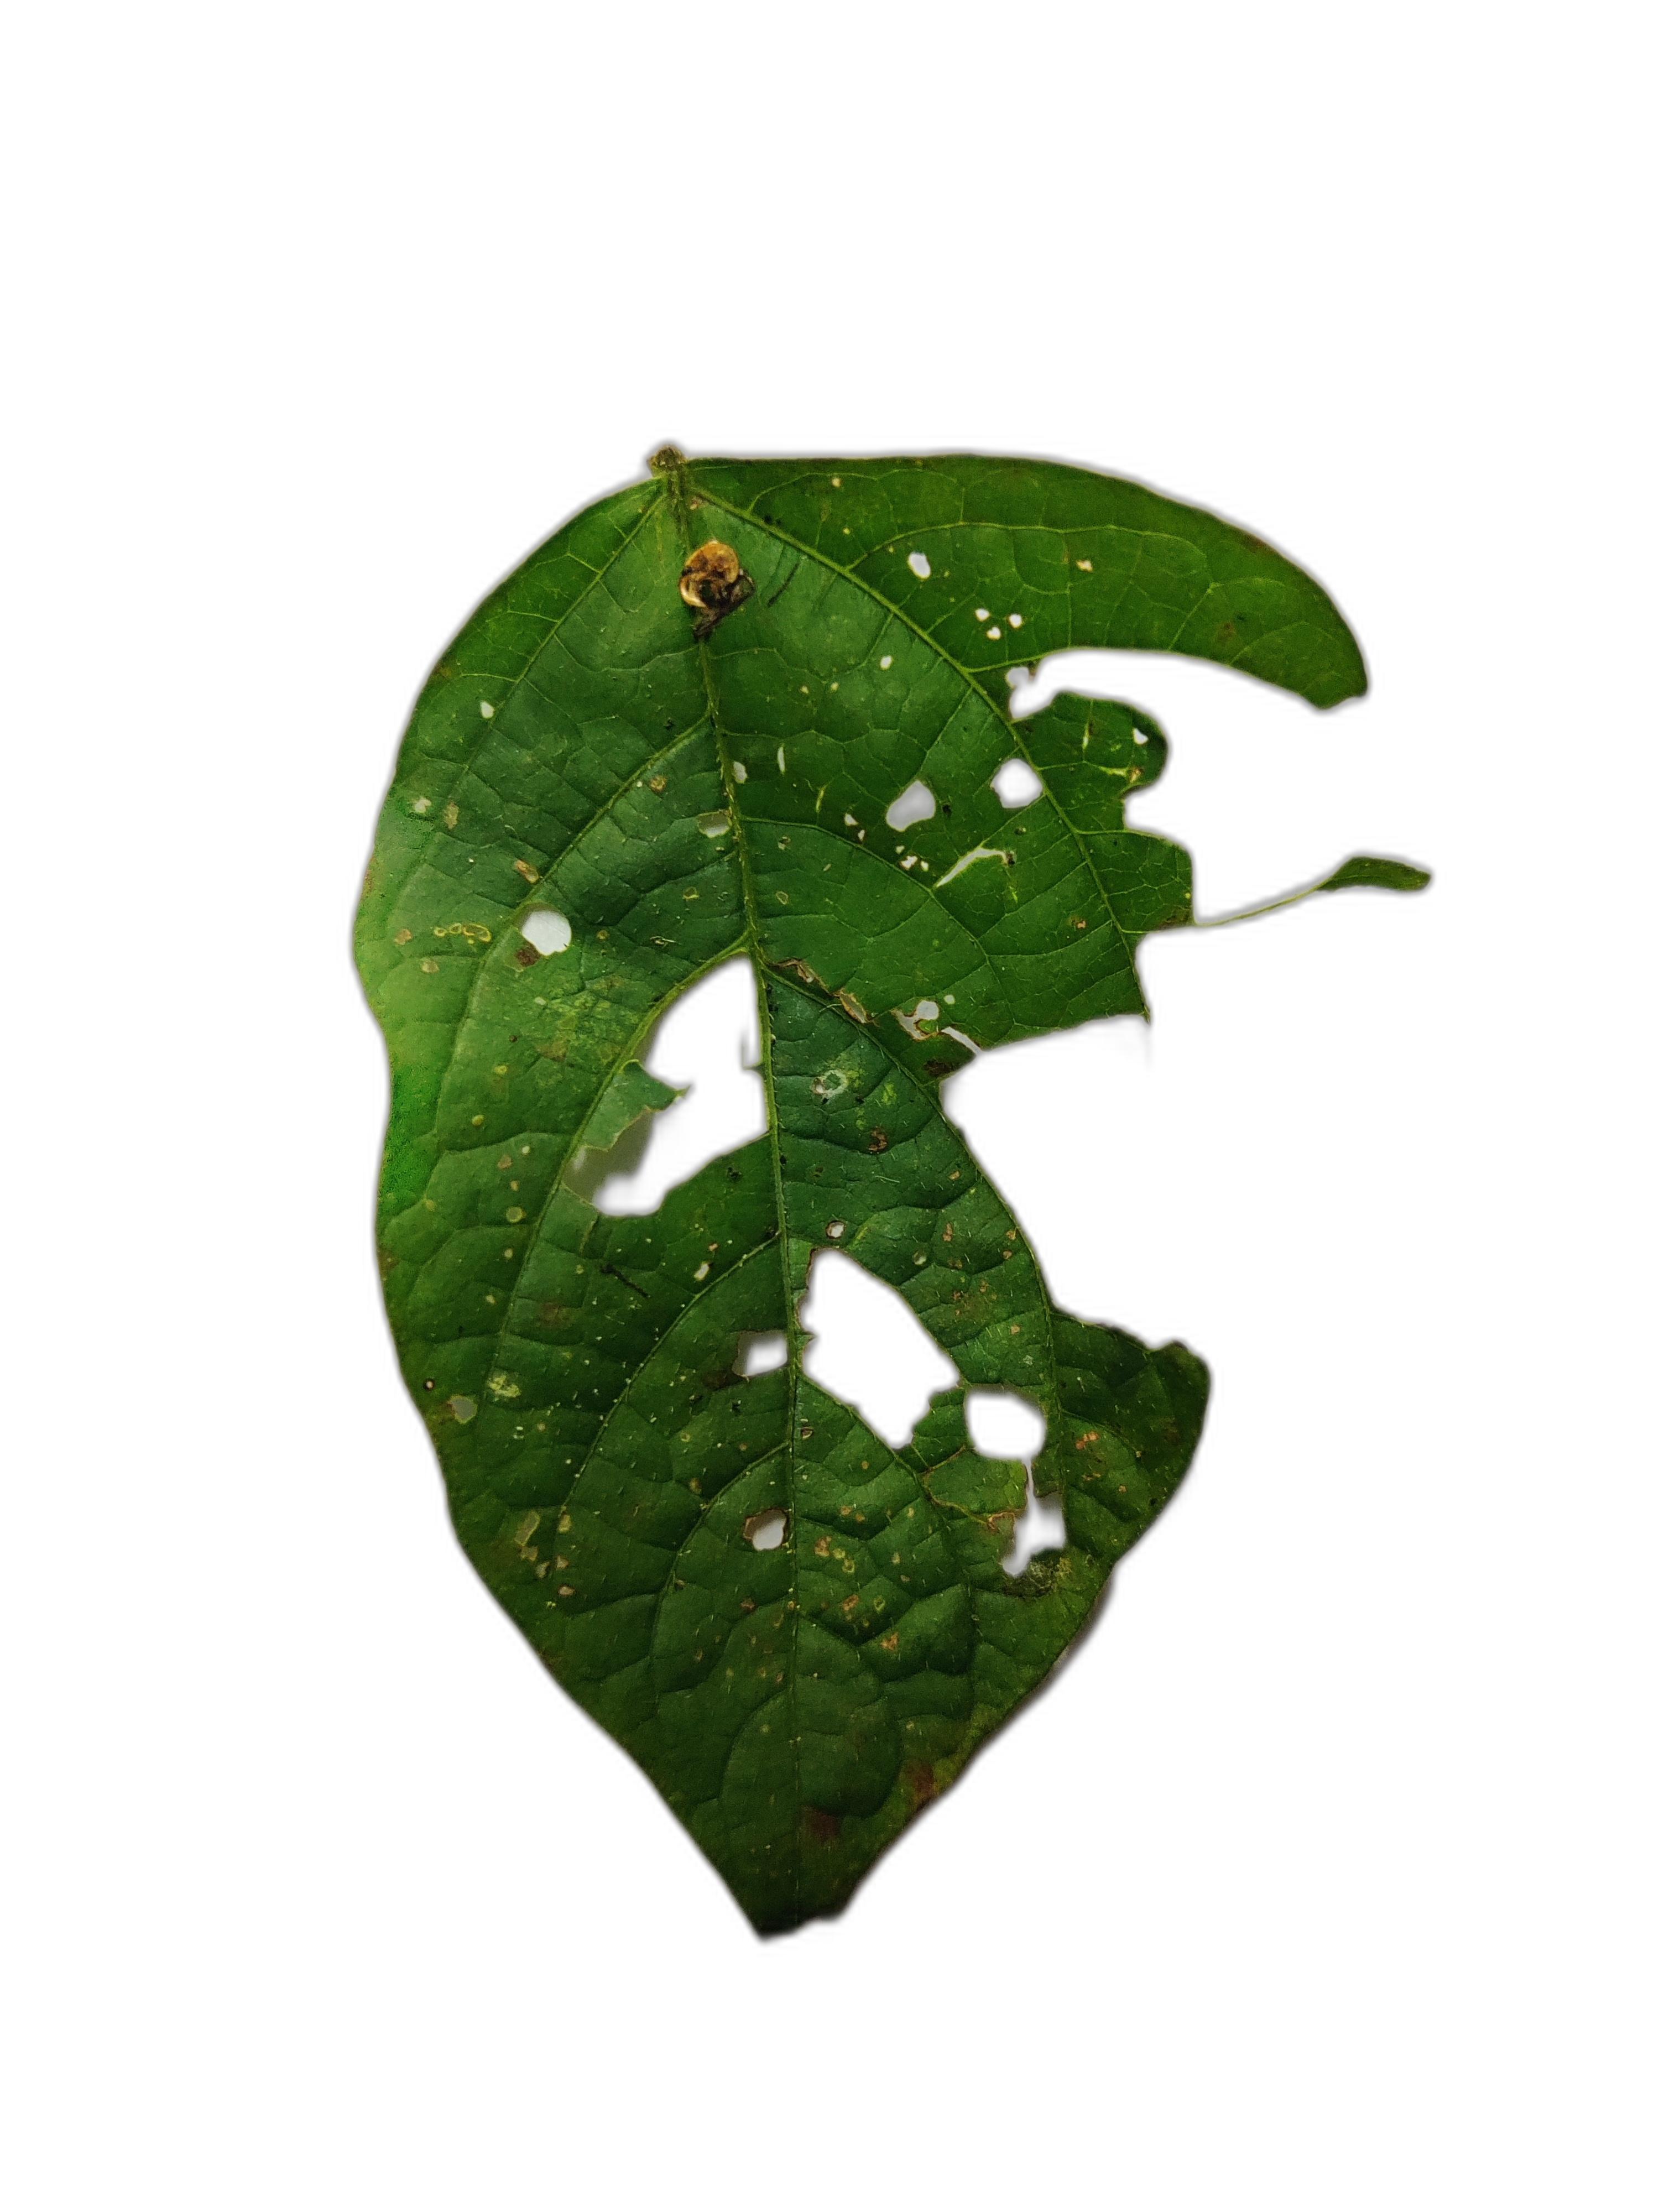
Label: Cercospora leaf spot